Minot Air Force Base

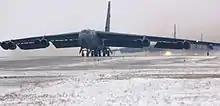
A B-52H Stratofortress taxis during an alert exercise at Minot Air Force Base during March 2006.

On June 1, 1992, Air Combat Command (ACC) was formed, following the inactivation of the Strategic Air Command. ACC absorbed the former assets of SAC, along with command responsibilities for the Eighth Air Force, and through it, the 5th Bomb Wing and host command of Minot AFB.